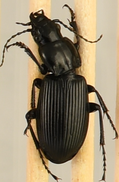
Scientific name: Pterostichus melanarius melanarius
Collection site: Steigerwaldt-Chequamegon NEON (STEI), plot STEI_005